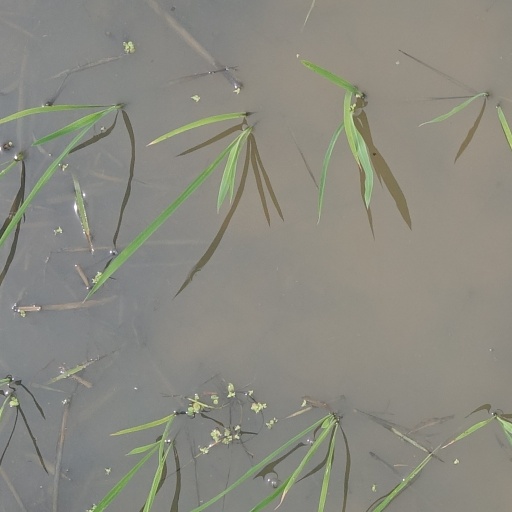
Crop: rice